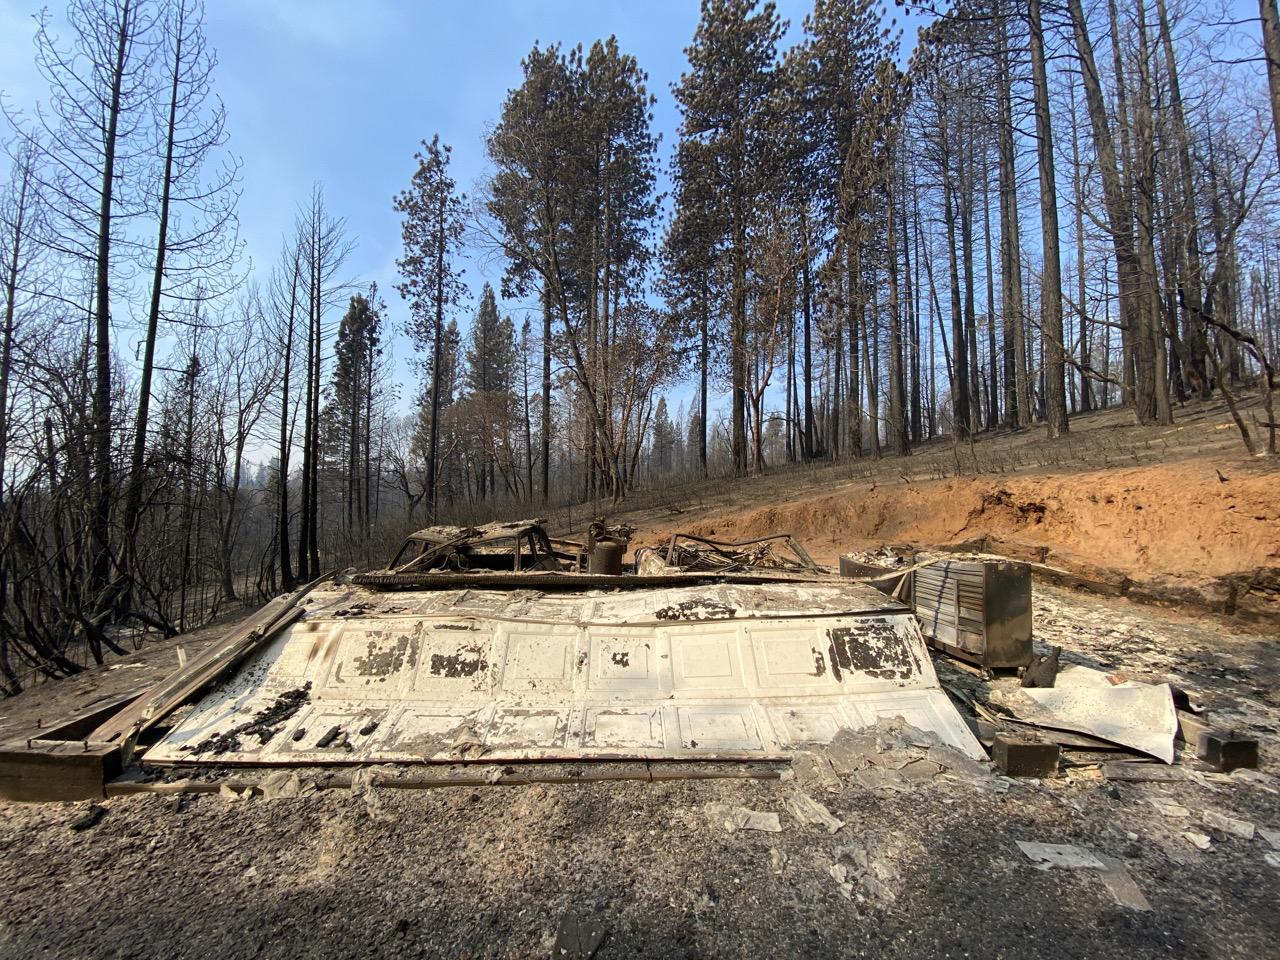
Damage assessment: destroyed